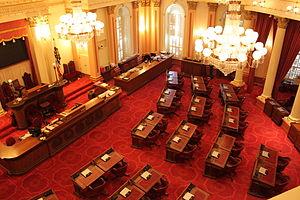
Comme chaque État fédéré des États-Unis, la Californie possède son propre régime politique, reposant sur une Constitution et un gouverneur.